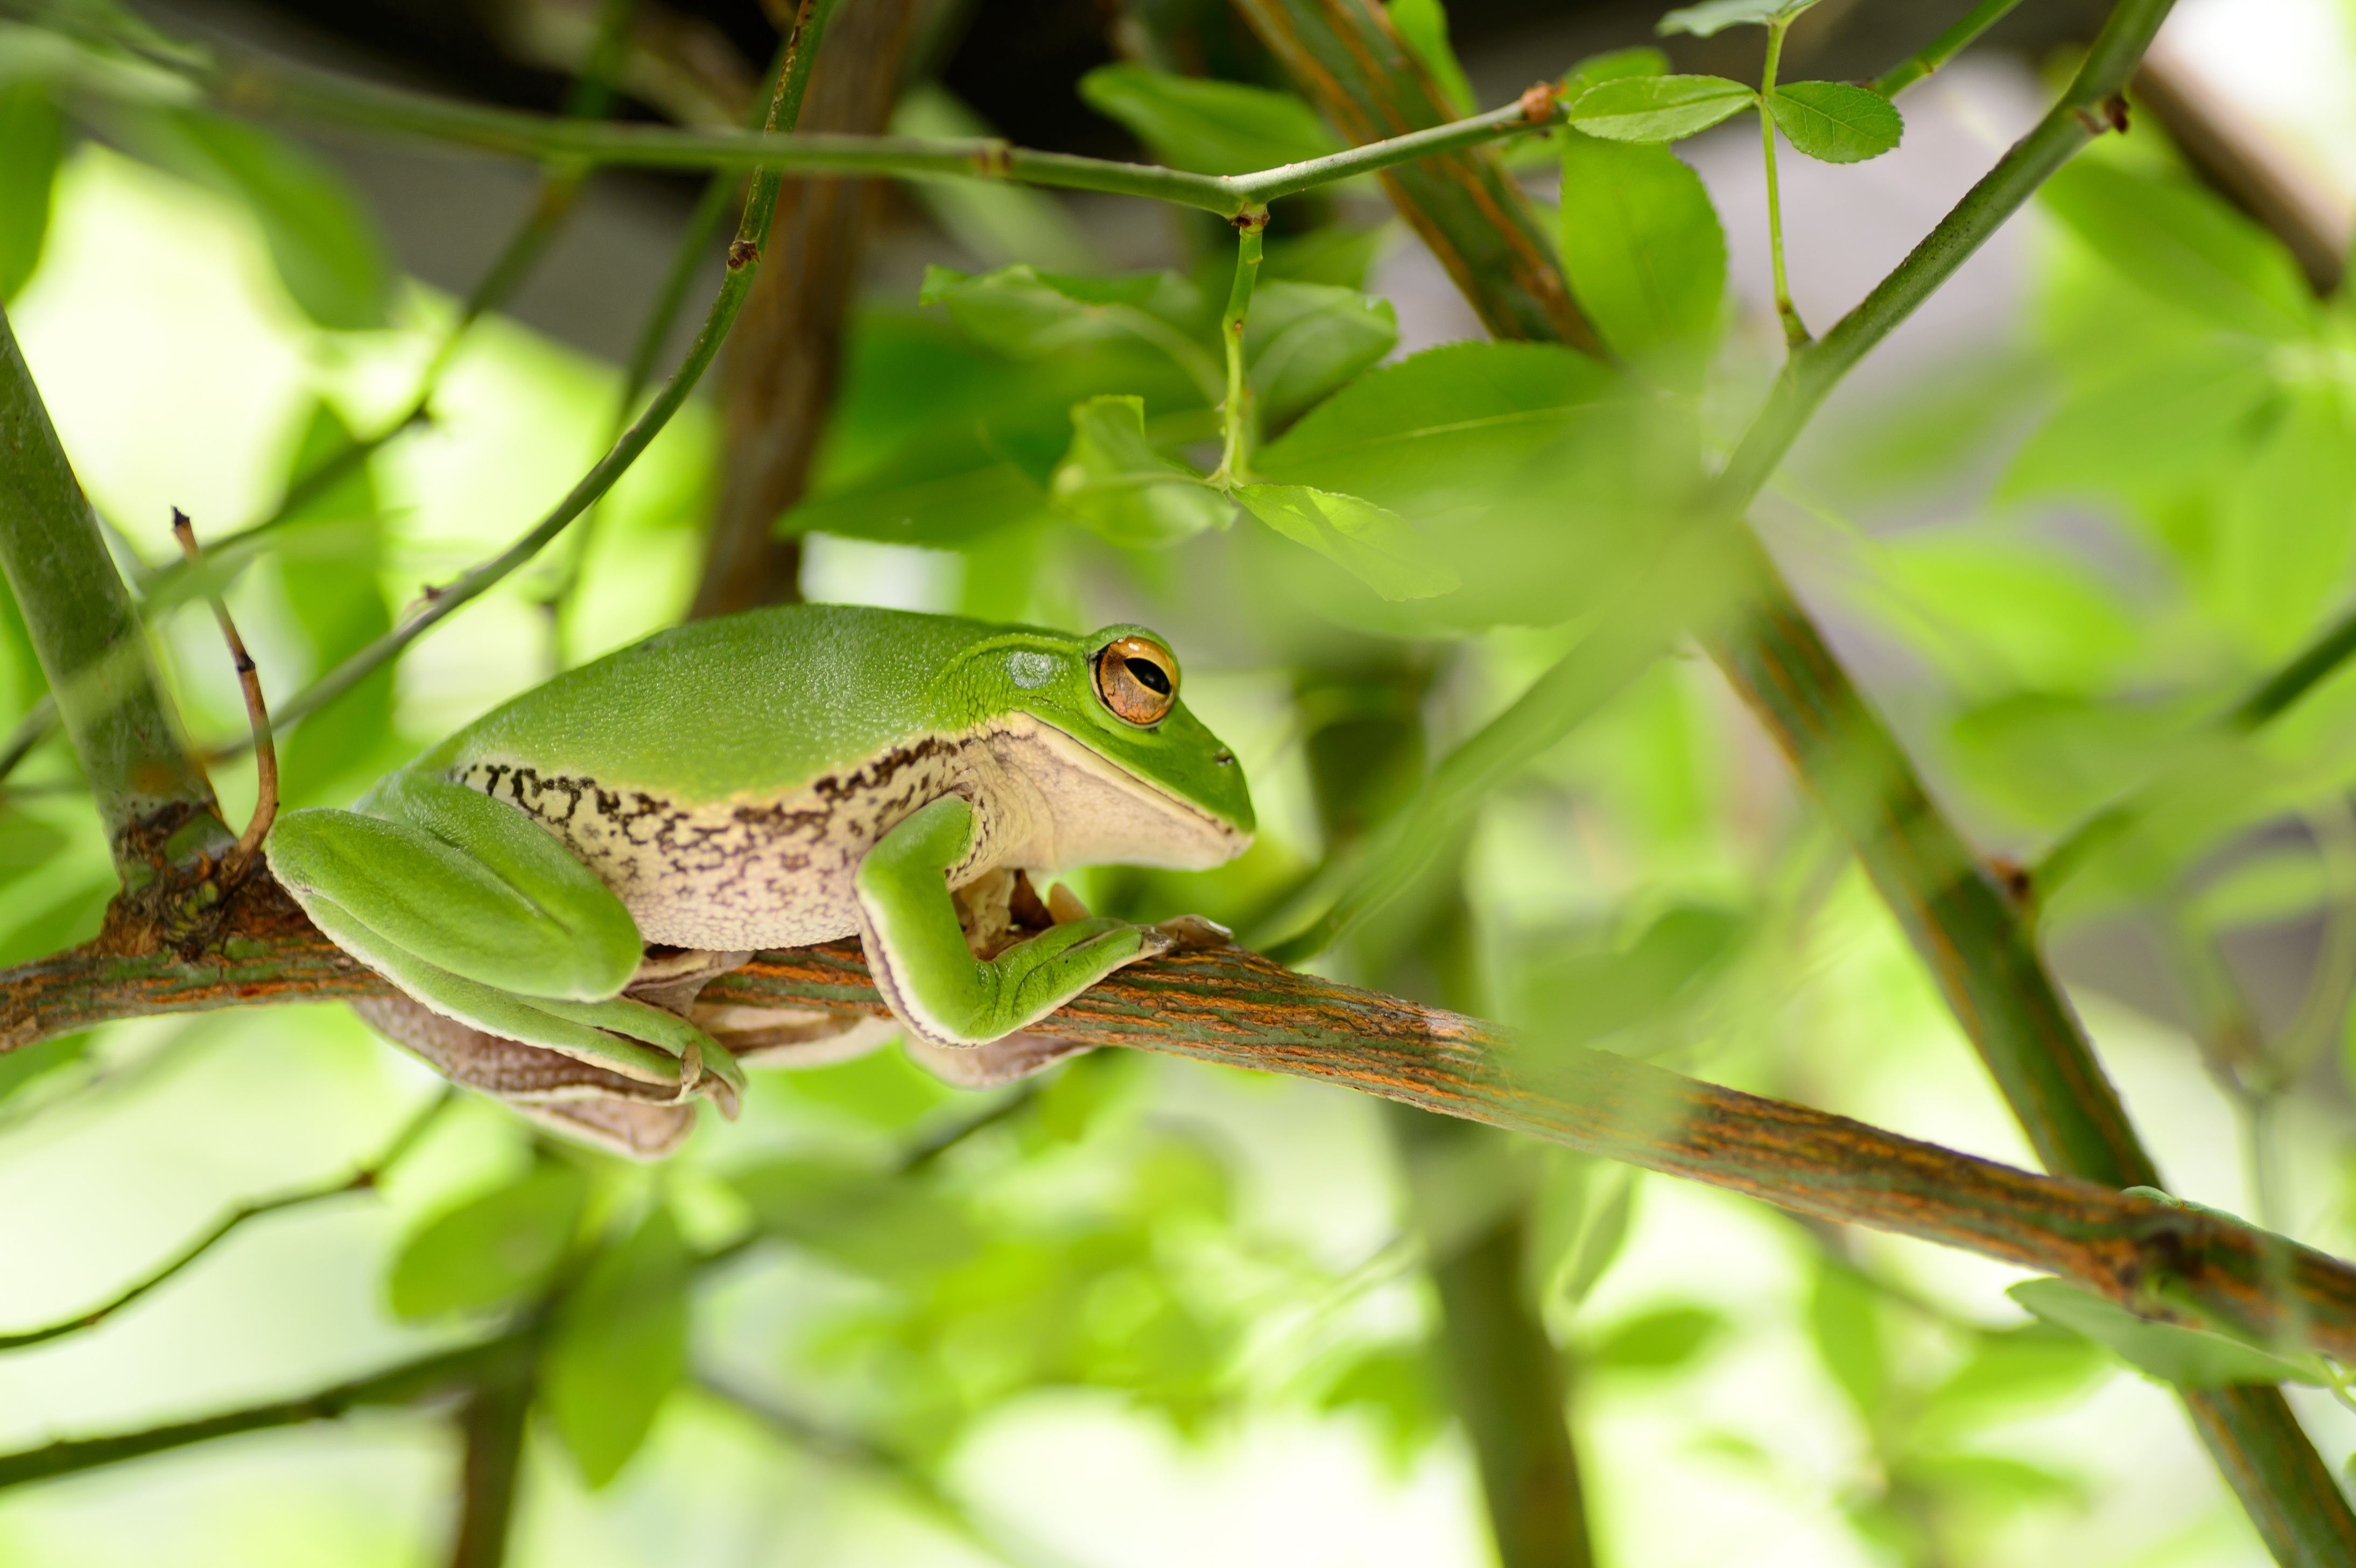
nature, branch, plant, leaf, wildlife, green, natural, frog, reptile, amphibian, japan, fauna, tree frog, creatures, vertebrate, reptiles, macro photography, in the early summer